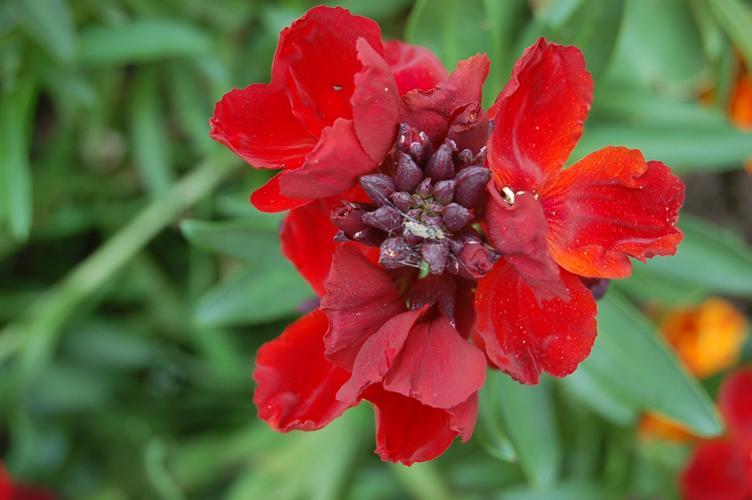
Label: wallflower